Henry C. Turner Prize for Innovation in Construction Technology

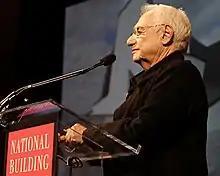
At the 2007 Turner Prize ceremony at the National Building Museum, Frank Gehry gives a presentation on the work of Gehry Partners and Gehry Technologies driving construction innovation.

The Henry C. Turner Prize for Innovation in Construction Technology is awarded annually by the National Building Museum to recognize outstanding leadership and innovation in the field of construction methods and processes, including engineering design and construction techniques and practices. Created in 2002 by an endowment established by the Turner Construction Company and named after the company's founder, the prize carries a cash award of $25,000.